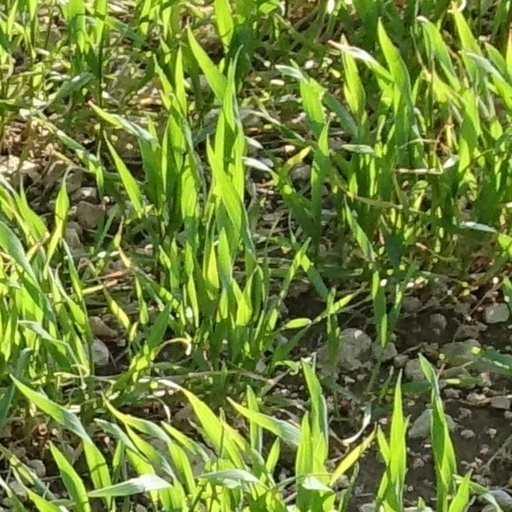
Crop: wheat